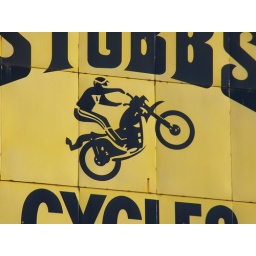
Houston Texas This a old sign of the worst motorcycle shop in the world 2010 Signs Roads Buildings City